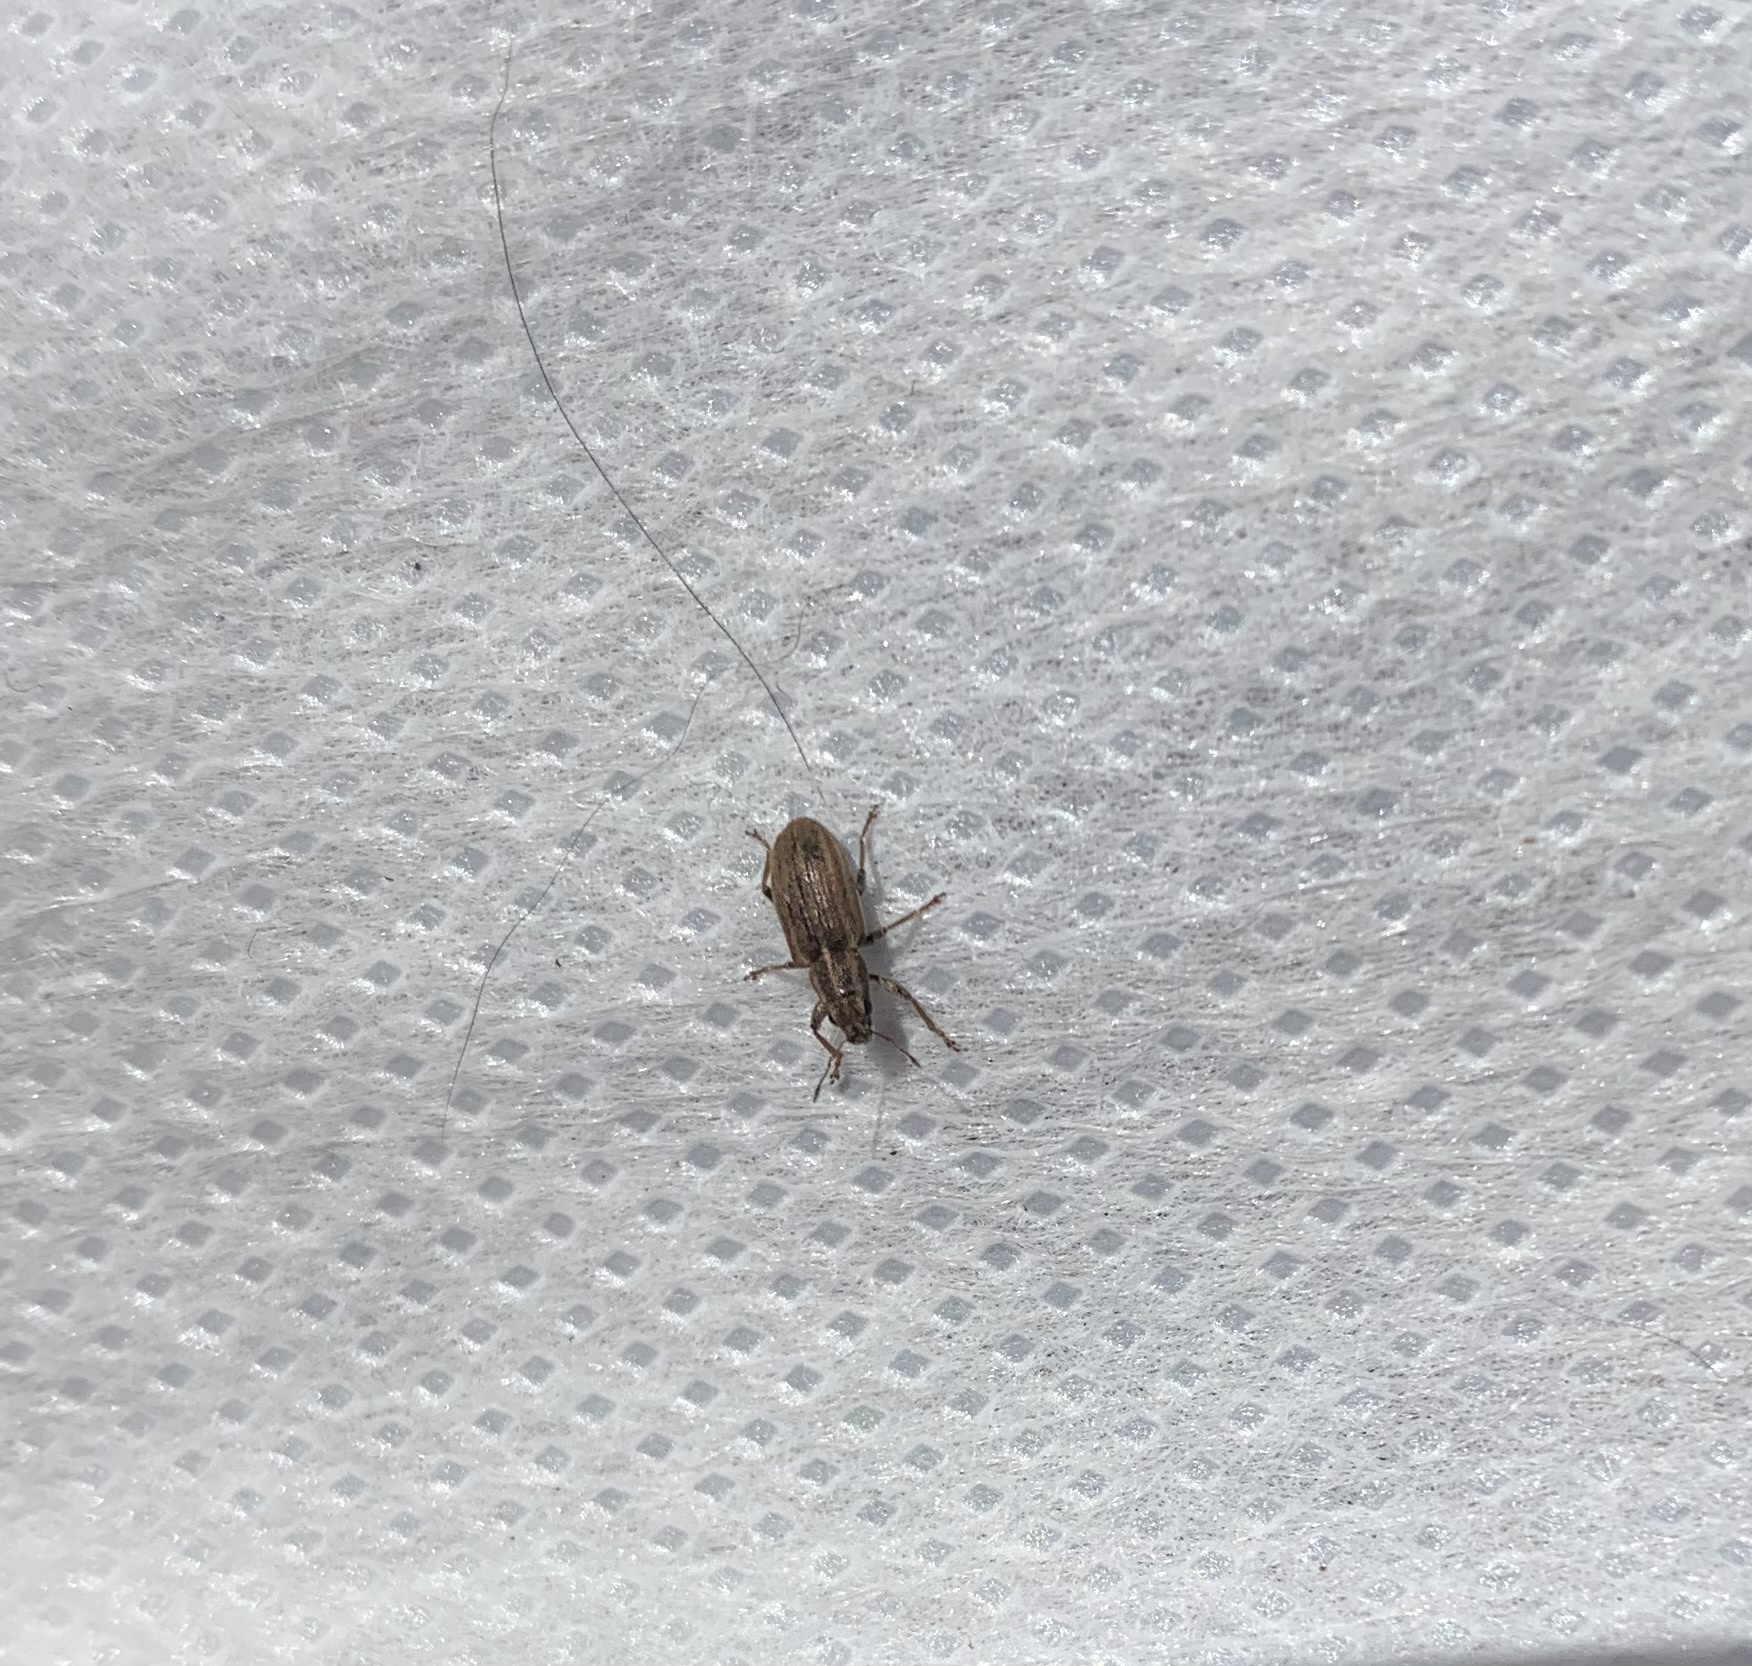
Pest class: pea_leaf_weevil